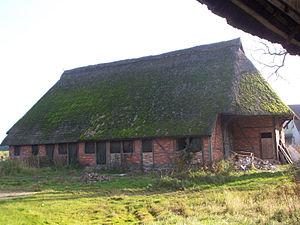
Le toit de chaume est un mode de couverture, constitué de paille de blé, de paille de seigle, de tiges de roseaux mais aussi de genêts et de bruyères.